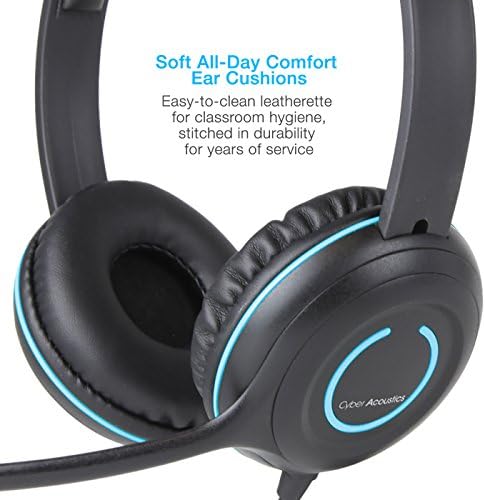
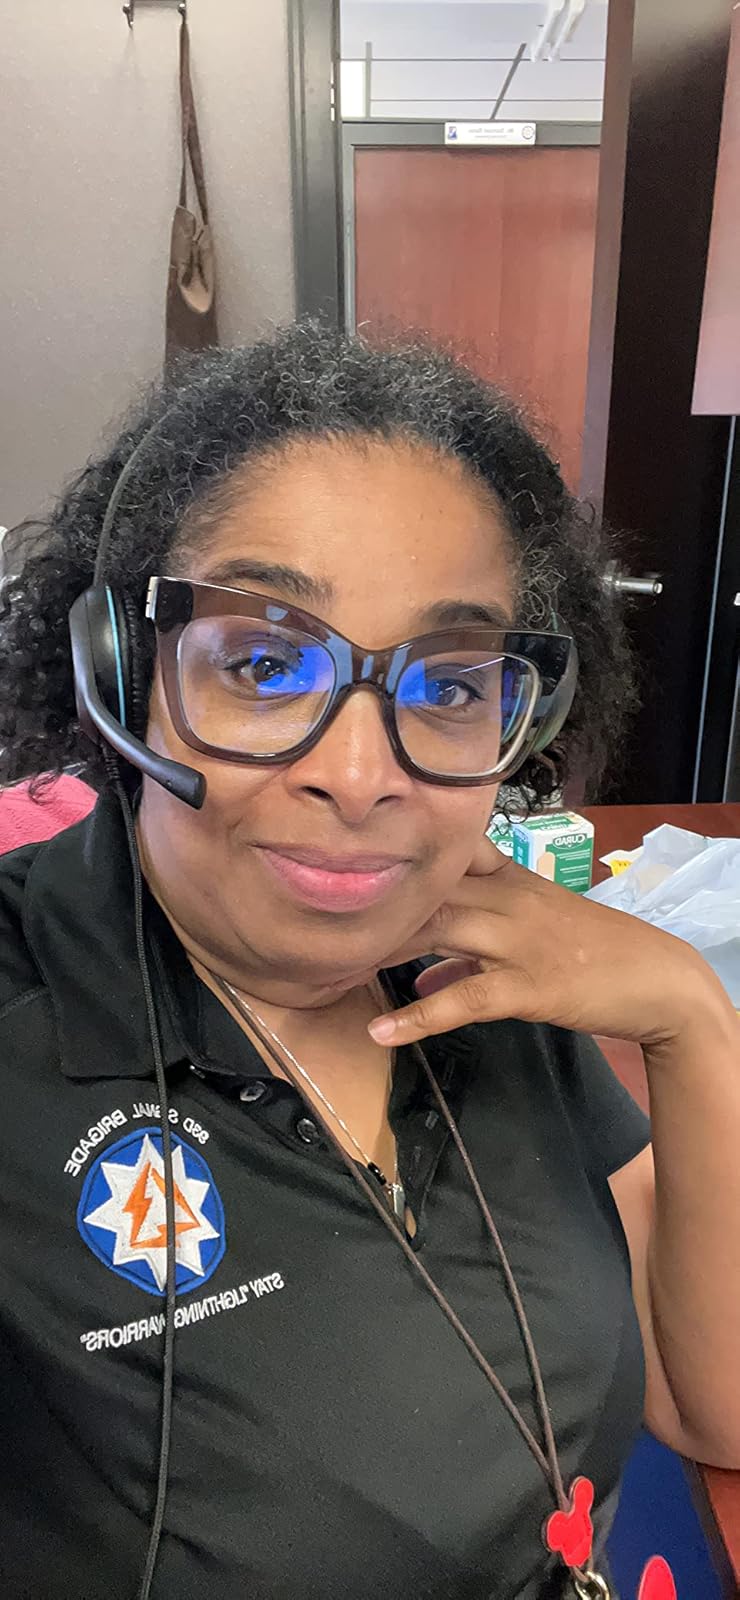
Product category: headphones
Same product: yes